Enoch Bagshaw

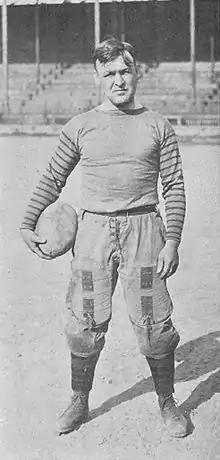
Bagshaw from the 1922 "Tyee"

Enoch Williams Bagshaw (January 31, 1884 – October 3, 1930) was an American football player and coach. From 1921 to 1929, he served as the head football coach at the University of Washington, compiling a 63–22–6 record. His 1923 and 1926 squads went 10–1–1, equaling the best marks of his career. He was a five-year starter on the football team at Washington.